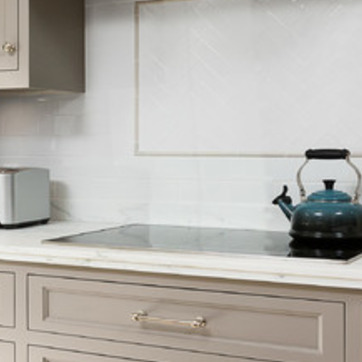
Material: tile